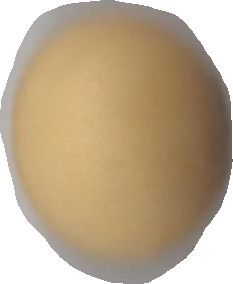
Variety: Dega